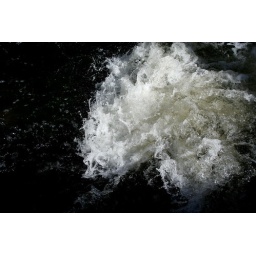
Macro on the water running over the rocks.